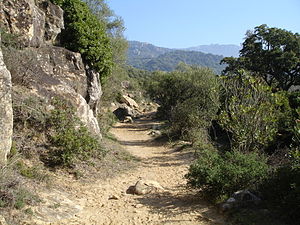
Vegetationsøkologi / Vegetationsenheder / Buskvegetationer / Egentlige buskadser
Maki i Parque Natural Los Alcornocales i Sydspanien.